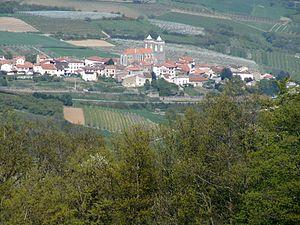
Vue générale depuis le sommet du Châtelard
Saint-Didier-sous-Riverie est une ancienne commune française située dans le département du Rhône, en région Auvergne-Rhône-Alpes. Elle a disparu depuis sa fusion, au 1ᵉʳ janvier 2017 avec les communes de Saint-Maurice-sur-Dargoire et de Saint-Sorlin pour former la nouvelle commune de Chabanière.